In Extremo

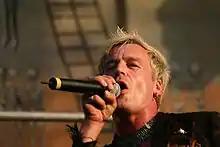
Singer Michael Robert Rhein a.k.a. "Das letzte Einhorn"

Some lyrics are not written by the band, but some – like the instruments – from traditional songs written during the Middle Ages and Renaissance.